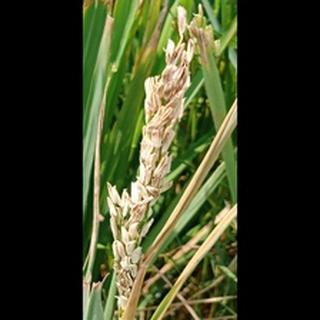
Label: diseased_rice